Richard Coote, 1st Earl of Bellomont

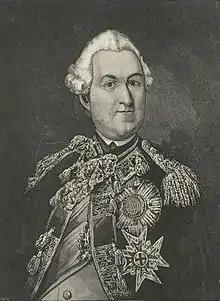
Engraved portrait of the earl,

Richard Coote, 1st Earl of Bellomont (1636 – 5 March 1700/01), styled as The Lord Coote from 1683 to 1689, was an Anglo-Irish politician and colonial administrator who represented Droitwich in the House of Commons of England from 1688 to 1695. He was a prominent Williamite, supporting William III and Mary II during the Glorious Revolution.